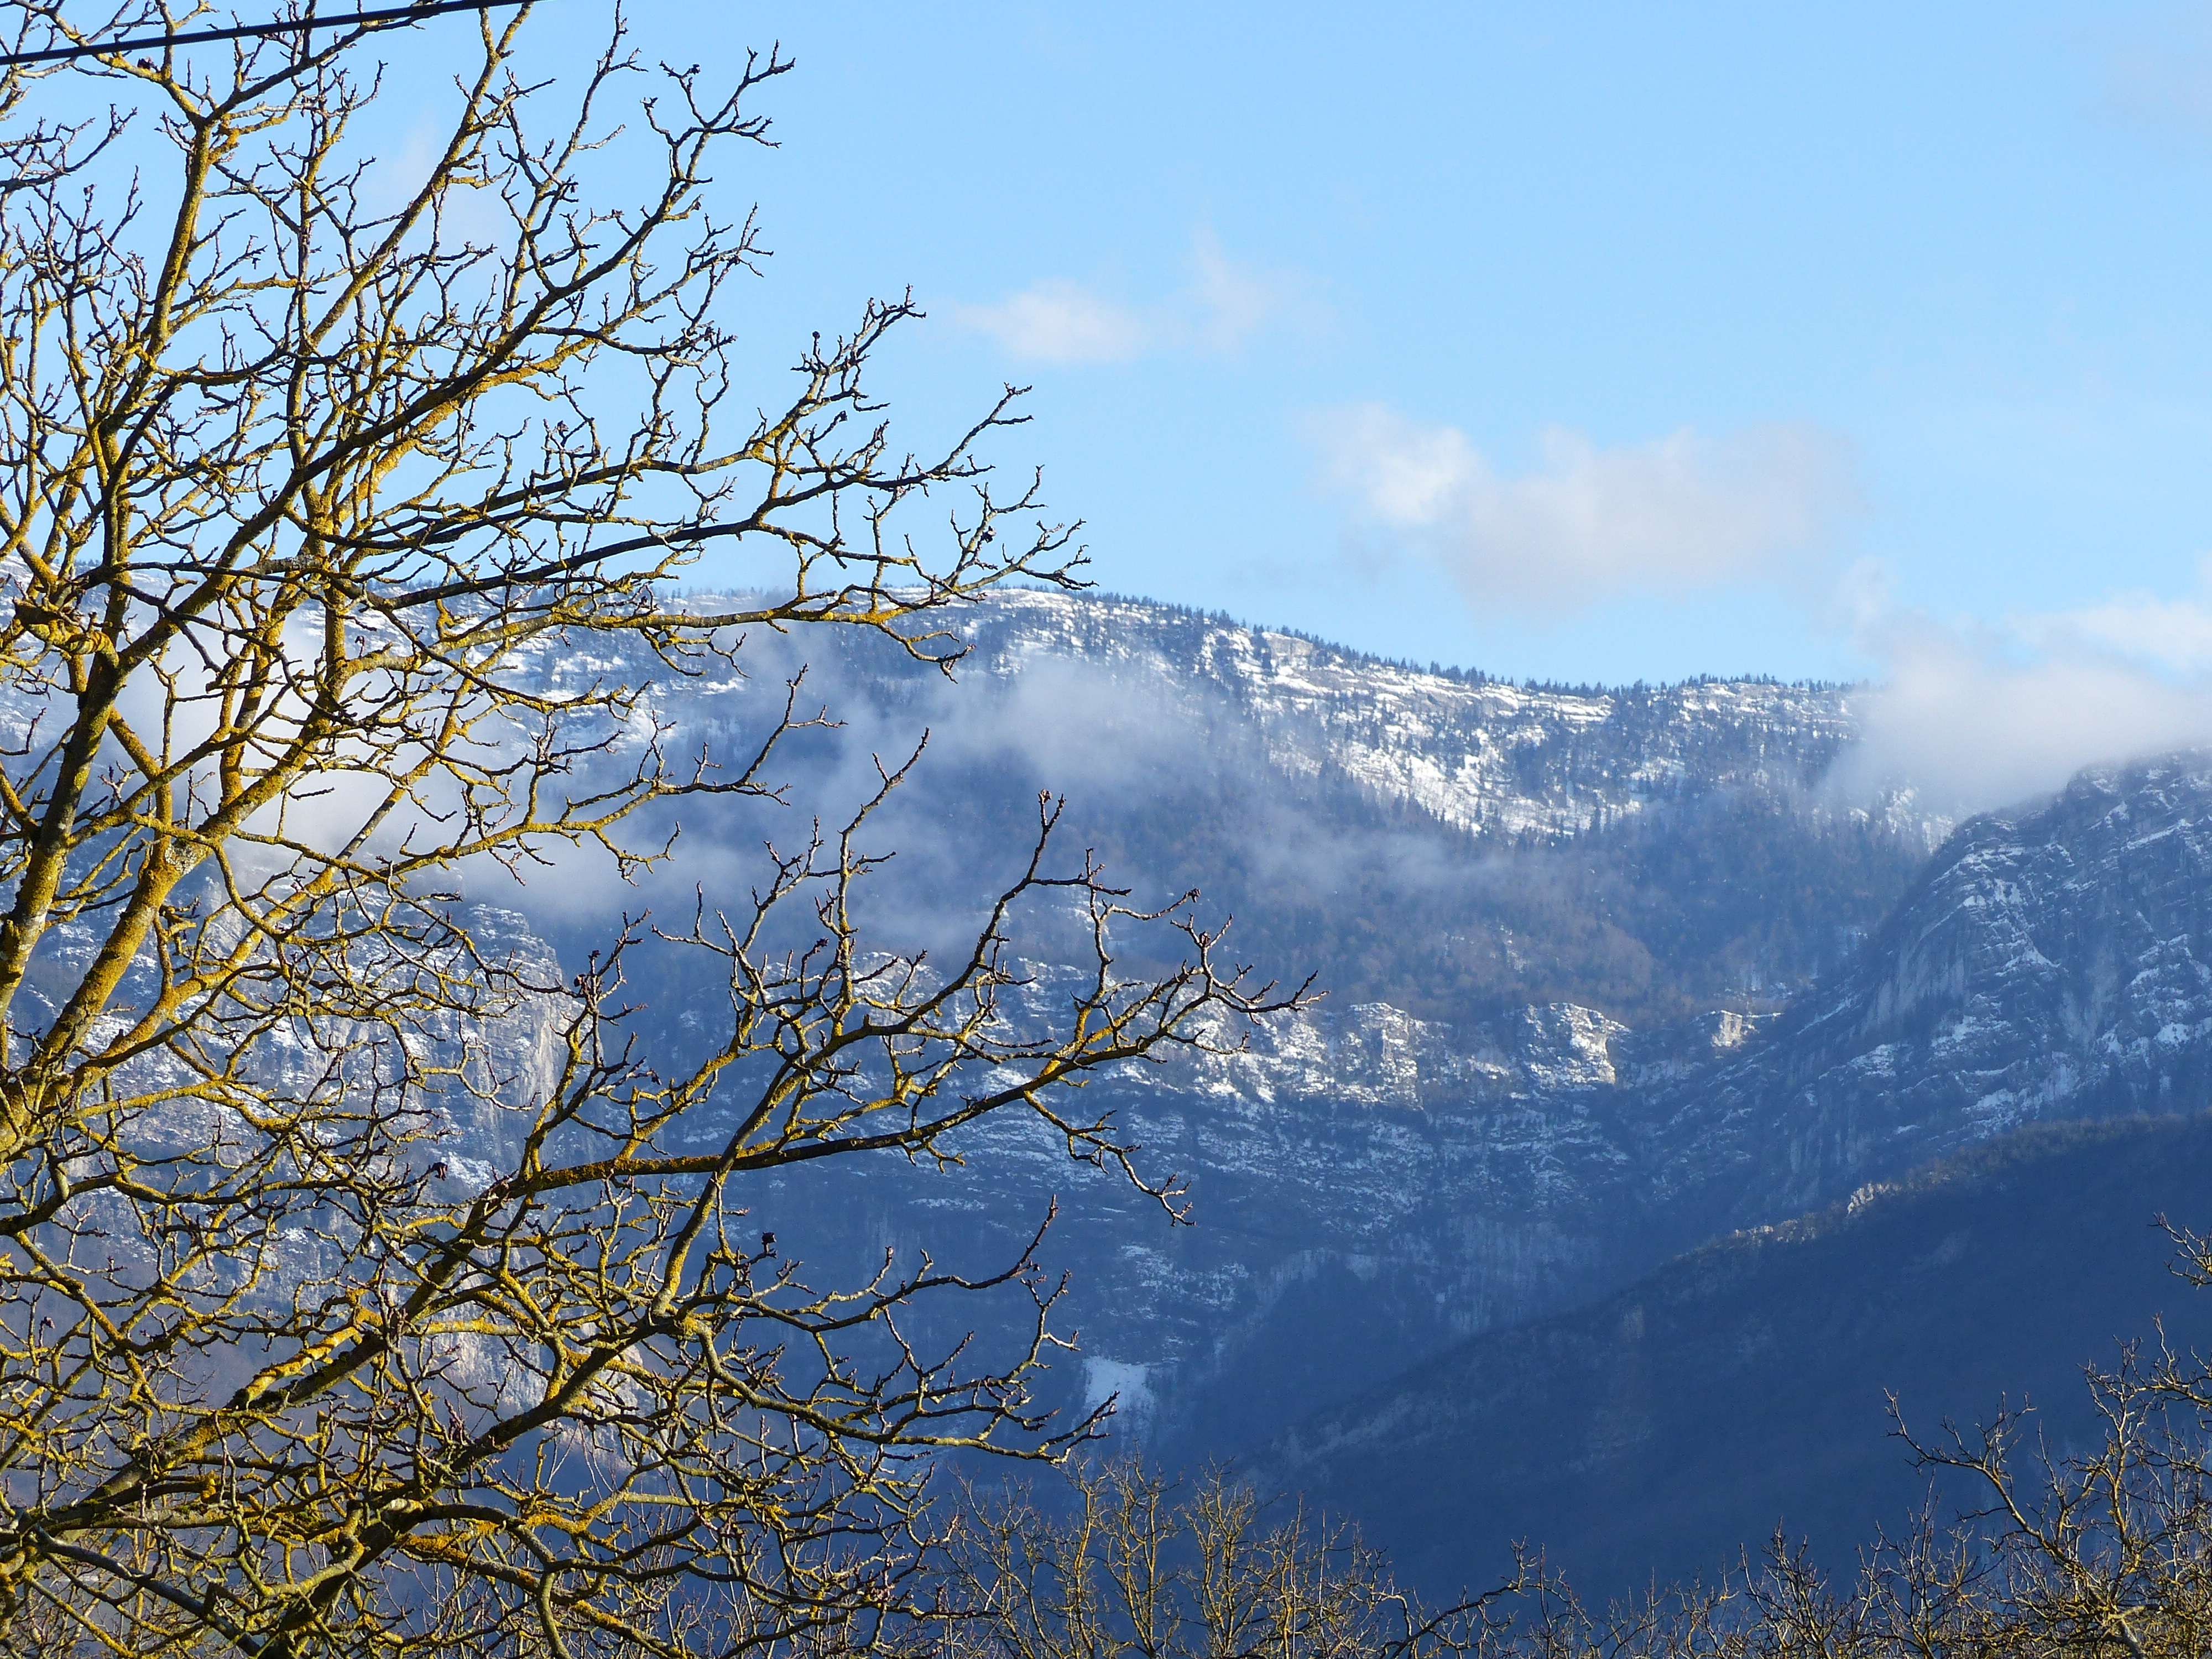
landscape, tree, nature, forest, wilderness, branch, mountain, snow, winter, cloud, plant, sky, sunlight, morning, leaf, flower, frost, mountain range, autumn, weather, season, ridge, walnut, view vercors, atmospheric phenomenon, woody plant, mountainous landforms